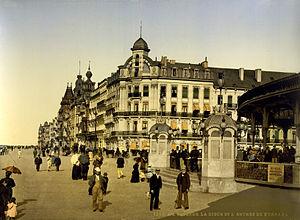
Ostende est une ville belge située en Région flamande, dans la province de Flandre-Occidentale. Elle a été construite autour du port d'Ostende sur la côte belge de la Mer du Nord et est parfois surnommée la « reine des plages » ou encore la « ville belge la plus britannique » en raison du nombre important de touristes britanniques qui la visitent.